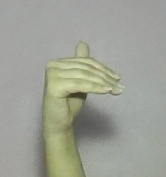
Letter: khaa